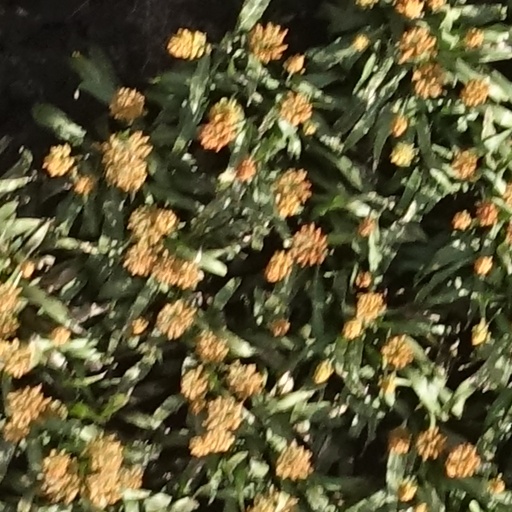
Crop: sorghum